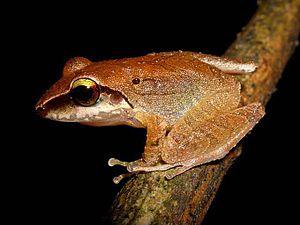
Pristimantis terraebolivaris est une espèce d'amphibiens de la famille des Craugastoridae.